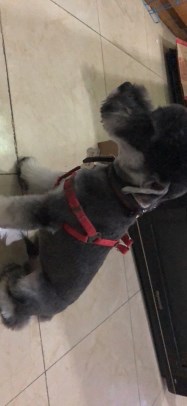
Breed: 2342-n000102-miniature_schnauzer